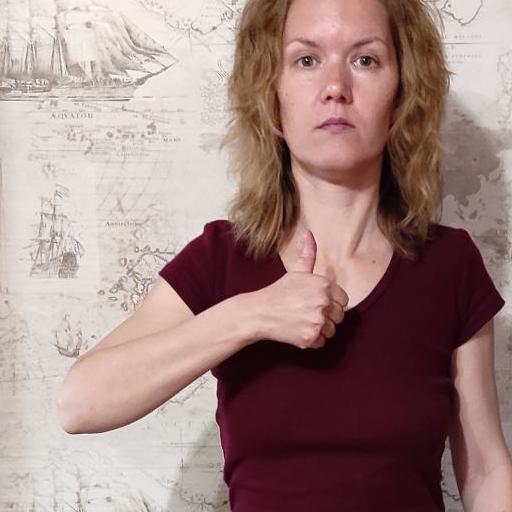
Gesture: like